Giovanni Antonio Medrano

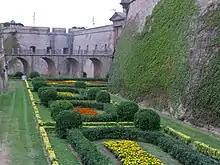
Giovanni Antonio de Medrano's fortifications of Montjuic Castle are now extensively planted with parterre gardens

Giovanni embarked on a military career within the royal corps of engineers created in 1711 by King Philip V of Bourbon. Giovanni entered the service of Spain in 1719 as a Military Architect, though it is likely he had already joined the army of Jorge Próspero de Verboom, Marquess of Verboom—an alumnus of Sebastián Fernández de Medrano's Royal Military and Mathematics Academy of Brussels—during the Sicilian campaign of 1718, since in December of that same year he appeared as extraordinary engineer and sub-lieutenant of this body, giving him the second highest non-commissioned rank.